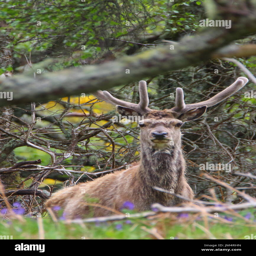
wild red deer the banks of the river